Give me liberty or give me death!

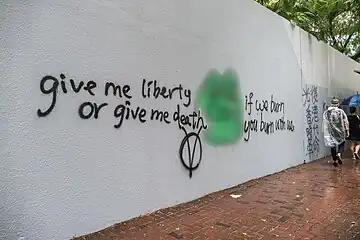
The phrase appearing as graffiti in Hong Kong during the 2019–2020 Hong Kong protests

Over 40 years after Patrick Henry delivered his speech and 18 years after Henry's death, a reconstruction of the speech was printed in Wirt's 1817 biography "Sketches of the Life and Character of Patrick Henry". Wirt corresponded with elderly men who had heard the speech in their youth as well as others who were acquainted with people who were there at the time. All concurred that Henry's speech had produced a profound effect upon its audience, but only one surviving witness attempted to reconstruct the actual speech.